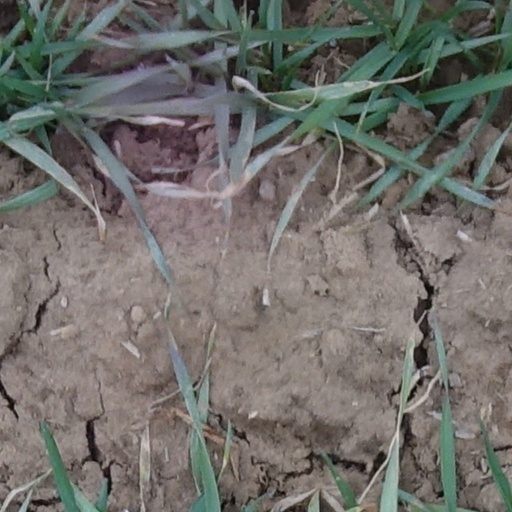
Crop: wheat